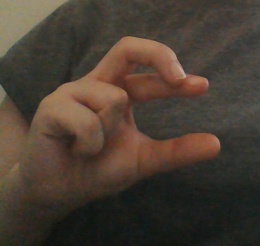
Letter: thal